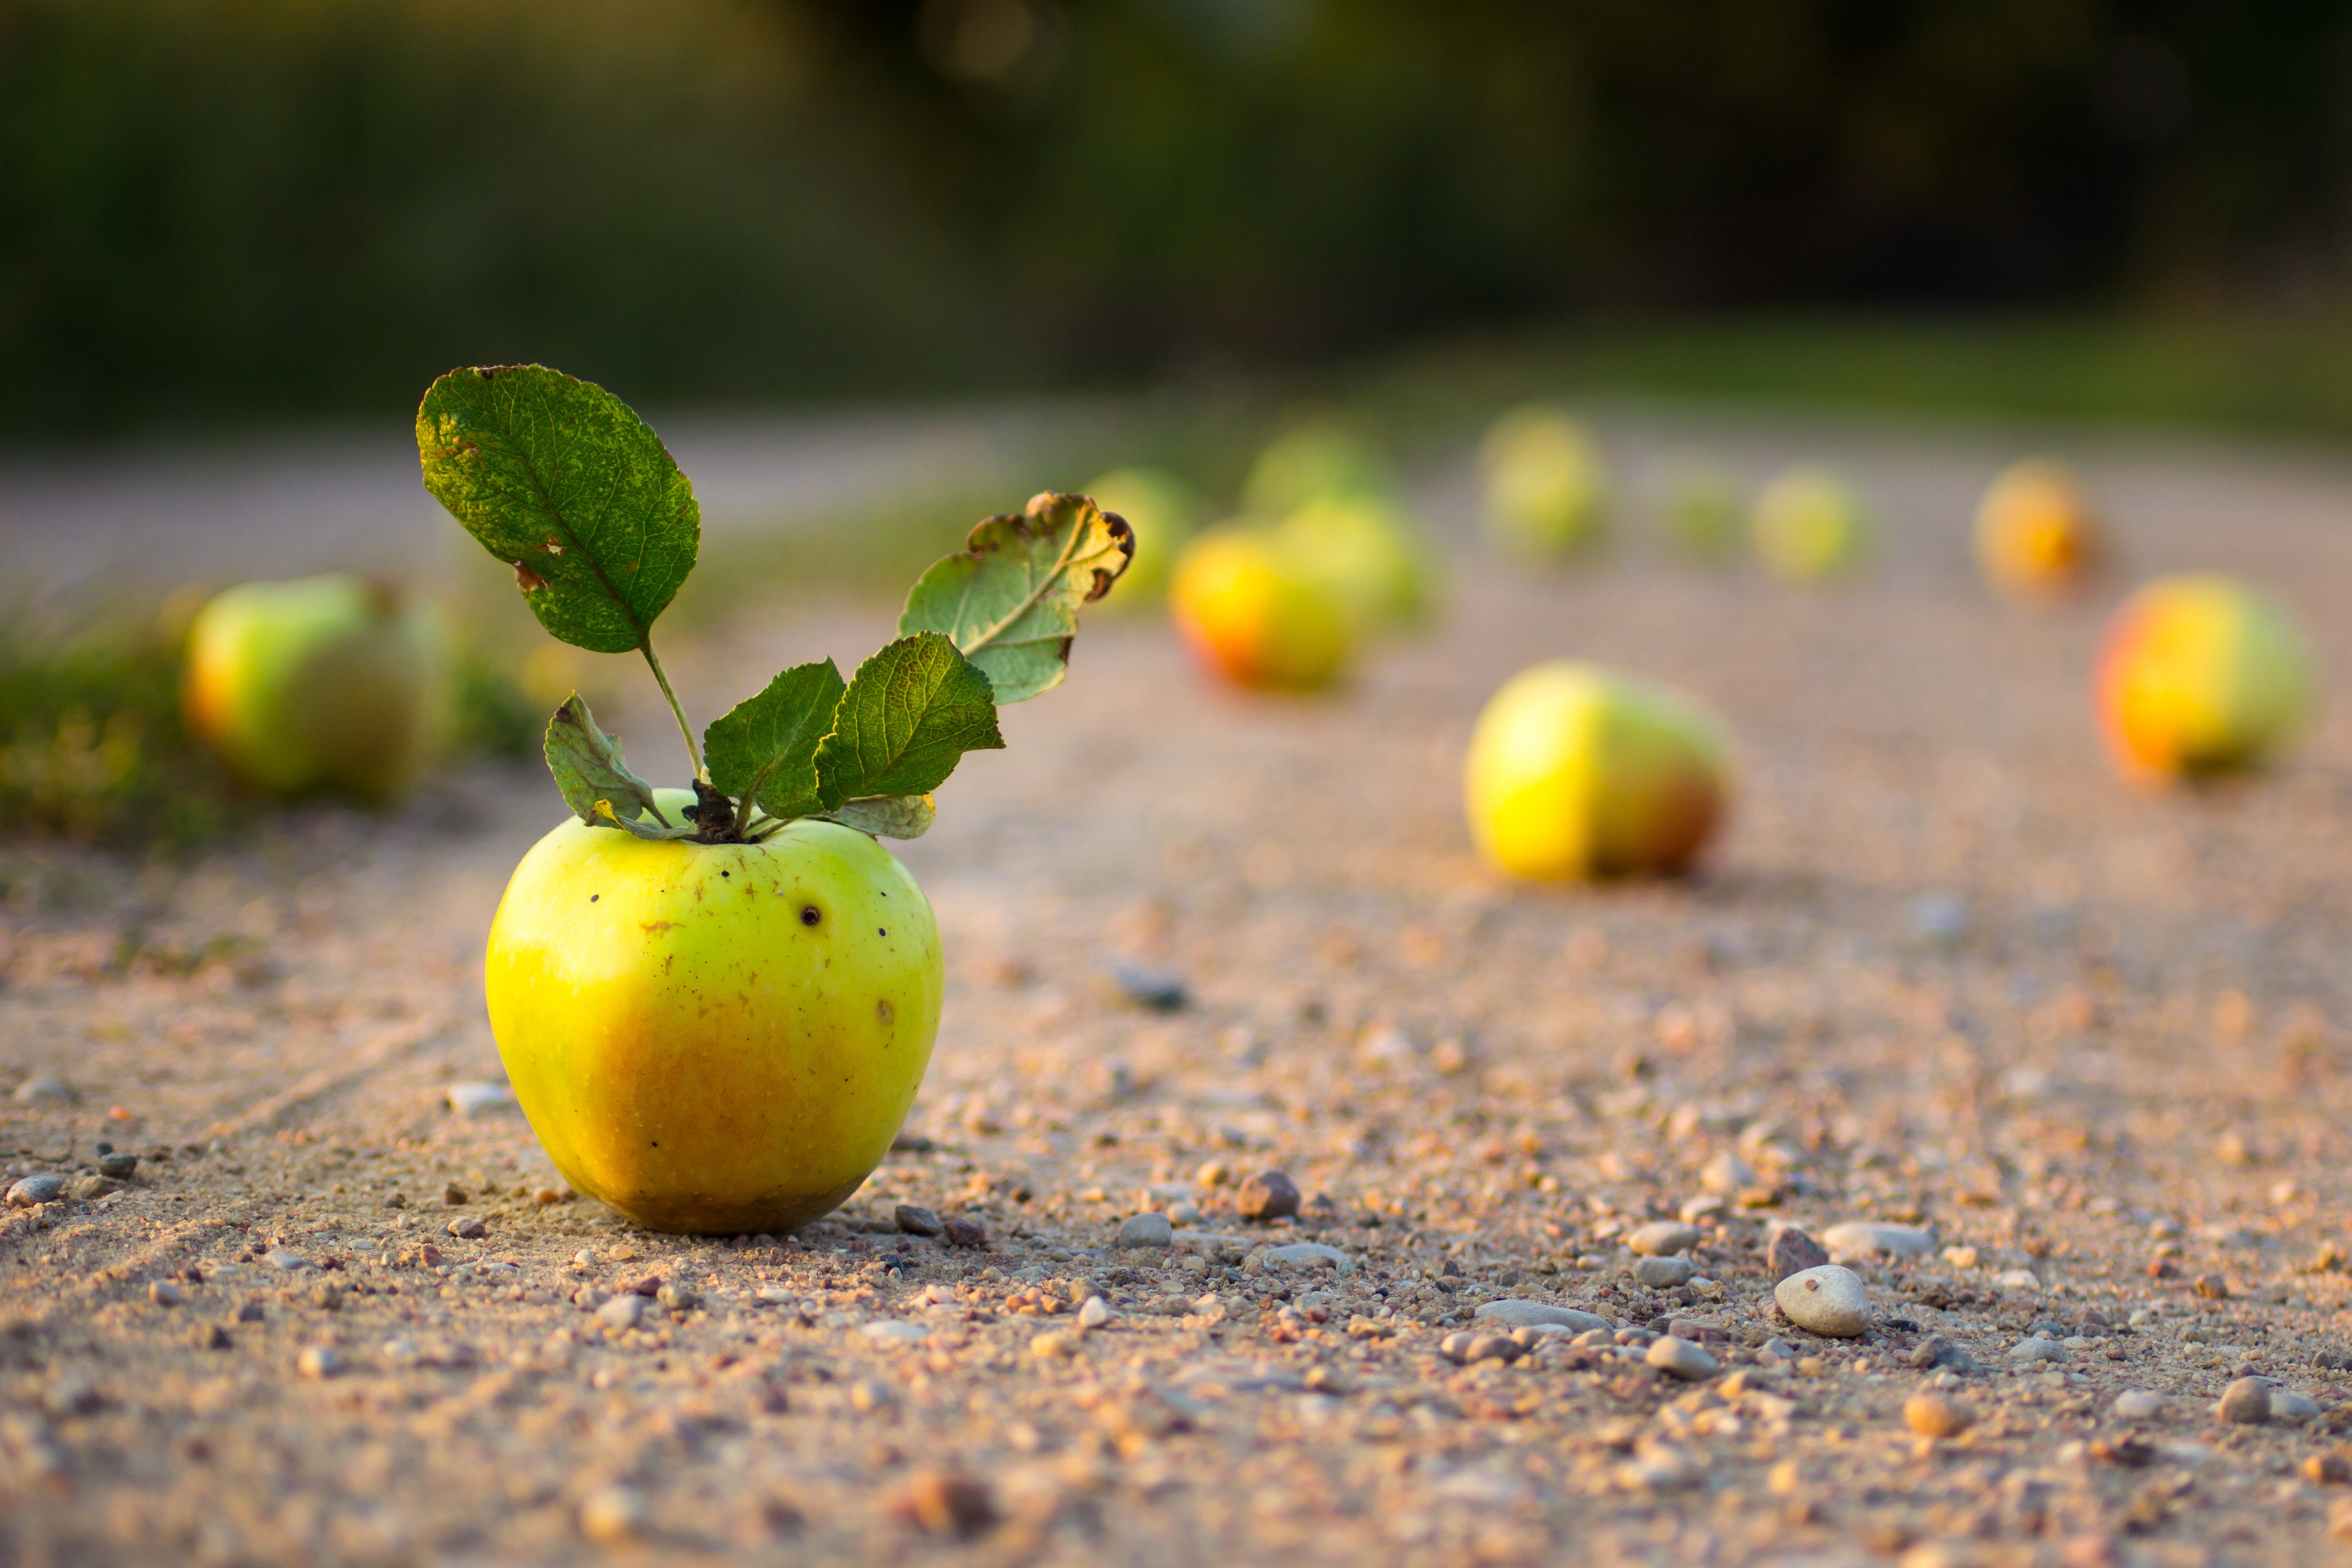
apple, nature, bokeh, plant, road, fruit, countryside, leaf, flower, summer, food, green, produce, dirt, autumn, yellow, closeup, flora, ecology, close up, wallpaper, depth of field, citrus, macro photography, flowering plant, land plant